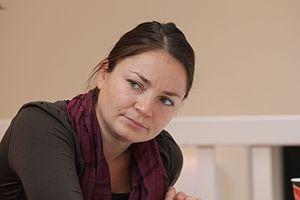
Helena Tulve est une compositrice estonienne.